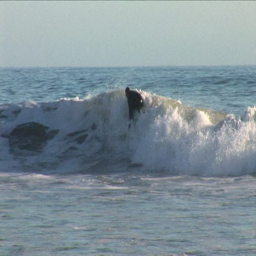
a surfer rides up and down a fast little wave and performs a jump at the end